Romanian Military Police

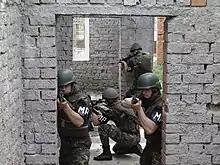
Romanian MP training.

The history of the Romanian Military Police is closely related to the history of the Romanian Gendarmerie, because the provost policing was a task of the Gendarmerie since its inception.